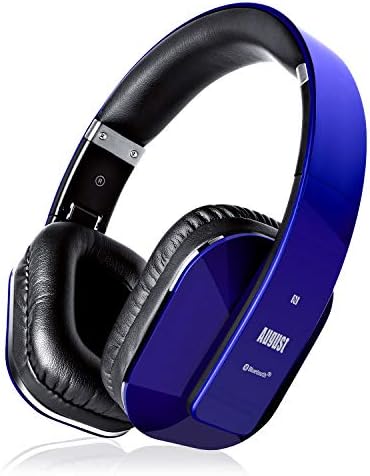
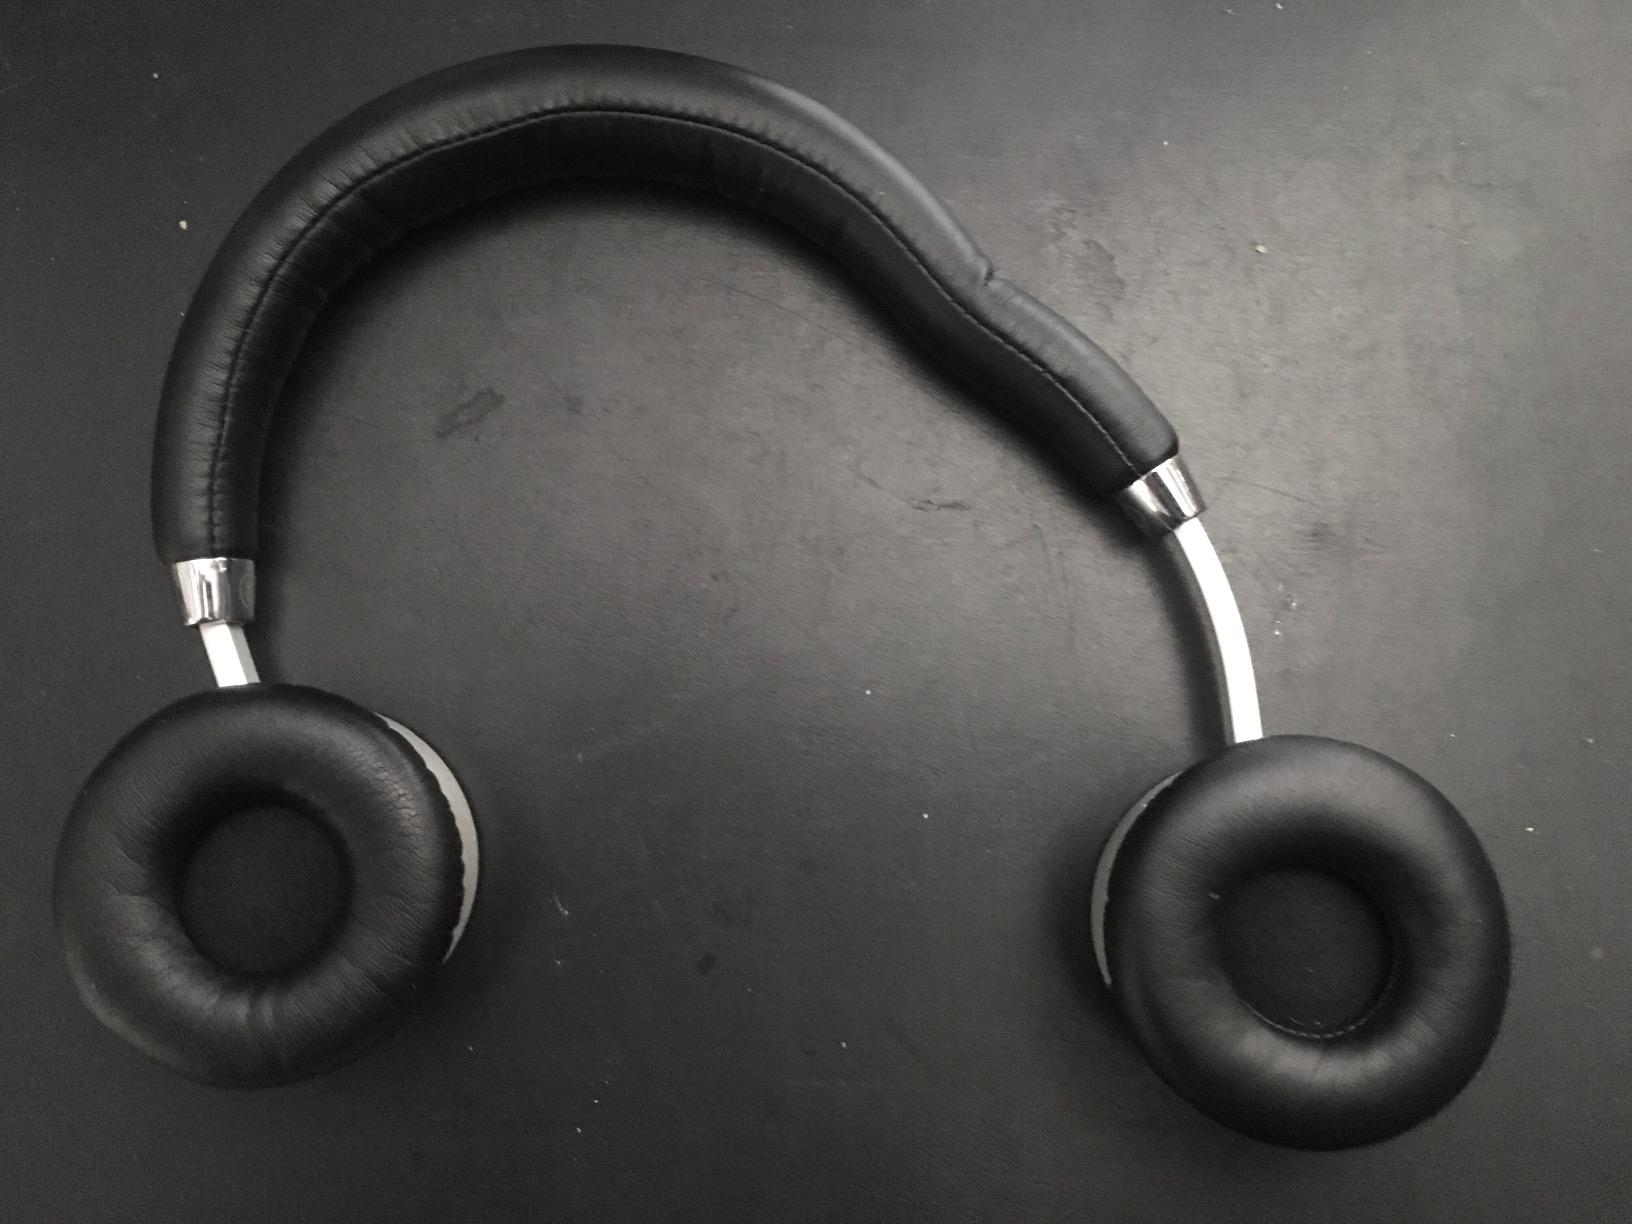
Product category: headphones
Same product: no